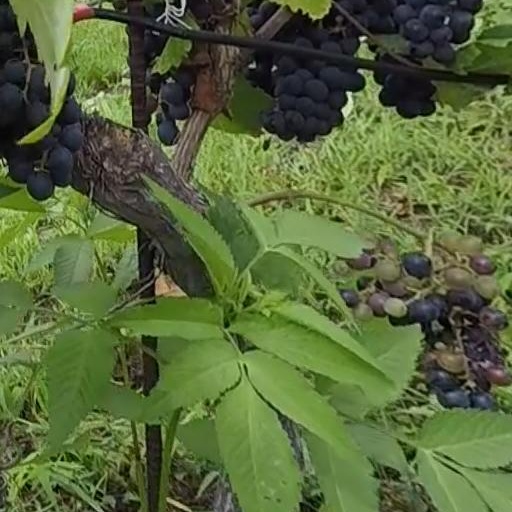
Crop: grape